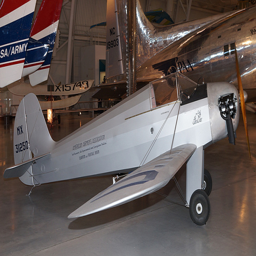
Rare airplanes are stored within a large hangar.
An older single prop silver airplane in a hanger.
there is a small plane inside of a airplane hanger
The model airplane is being displayed in the museum.
A silver plane that is parked in a hanger.